St. Joseph Autos

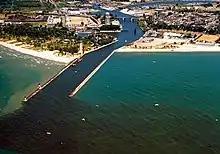
(2000) Aerial View. St. Joseph, Michigan. The Edgewater Park ballpark location was in the left portion of the photo, near the bridge.

The St. Joseph Autos minor league teams played home games at Edgewater Park. The field had dimensions of (Left, Center, Right): 300–350–300. The ballpark cost $30,000 to construct and had a covered grandstand with bleachers. The site no longer contains a ballpark. Today, the ballpark site remains the location of the Auto Specialties Manufacturing Company (AUSCO). The AUSCO facility is located at 643 Graves Street in St. Joseph, Michigan.